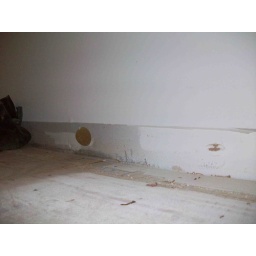
wall in main room by bathroom - normal